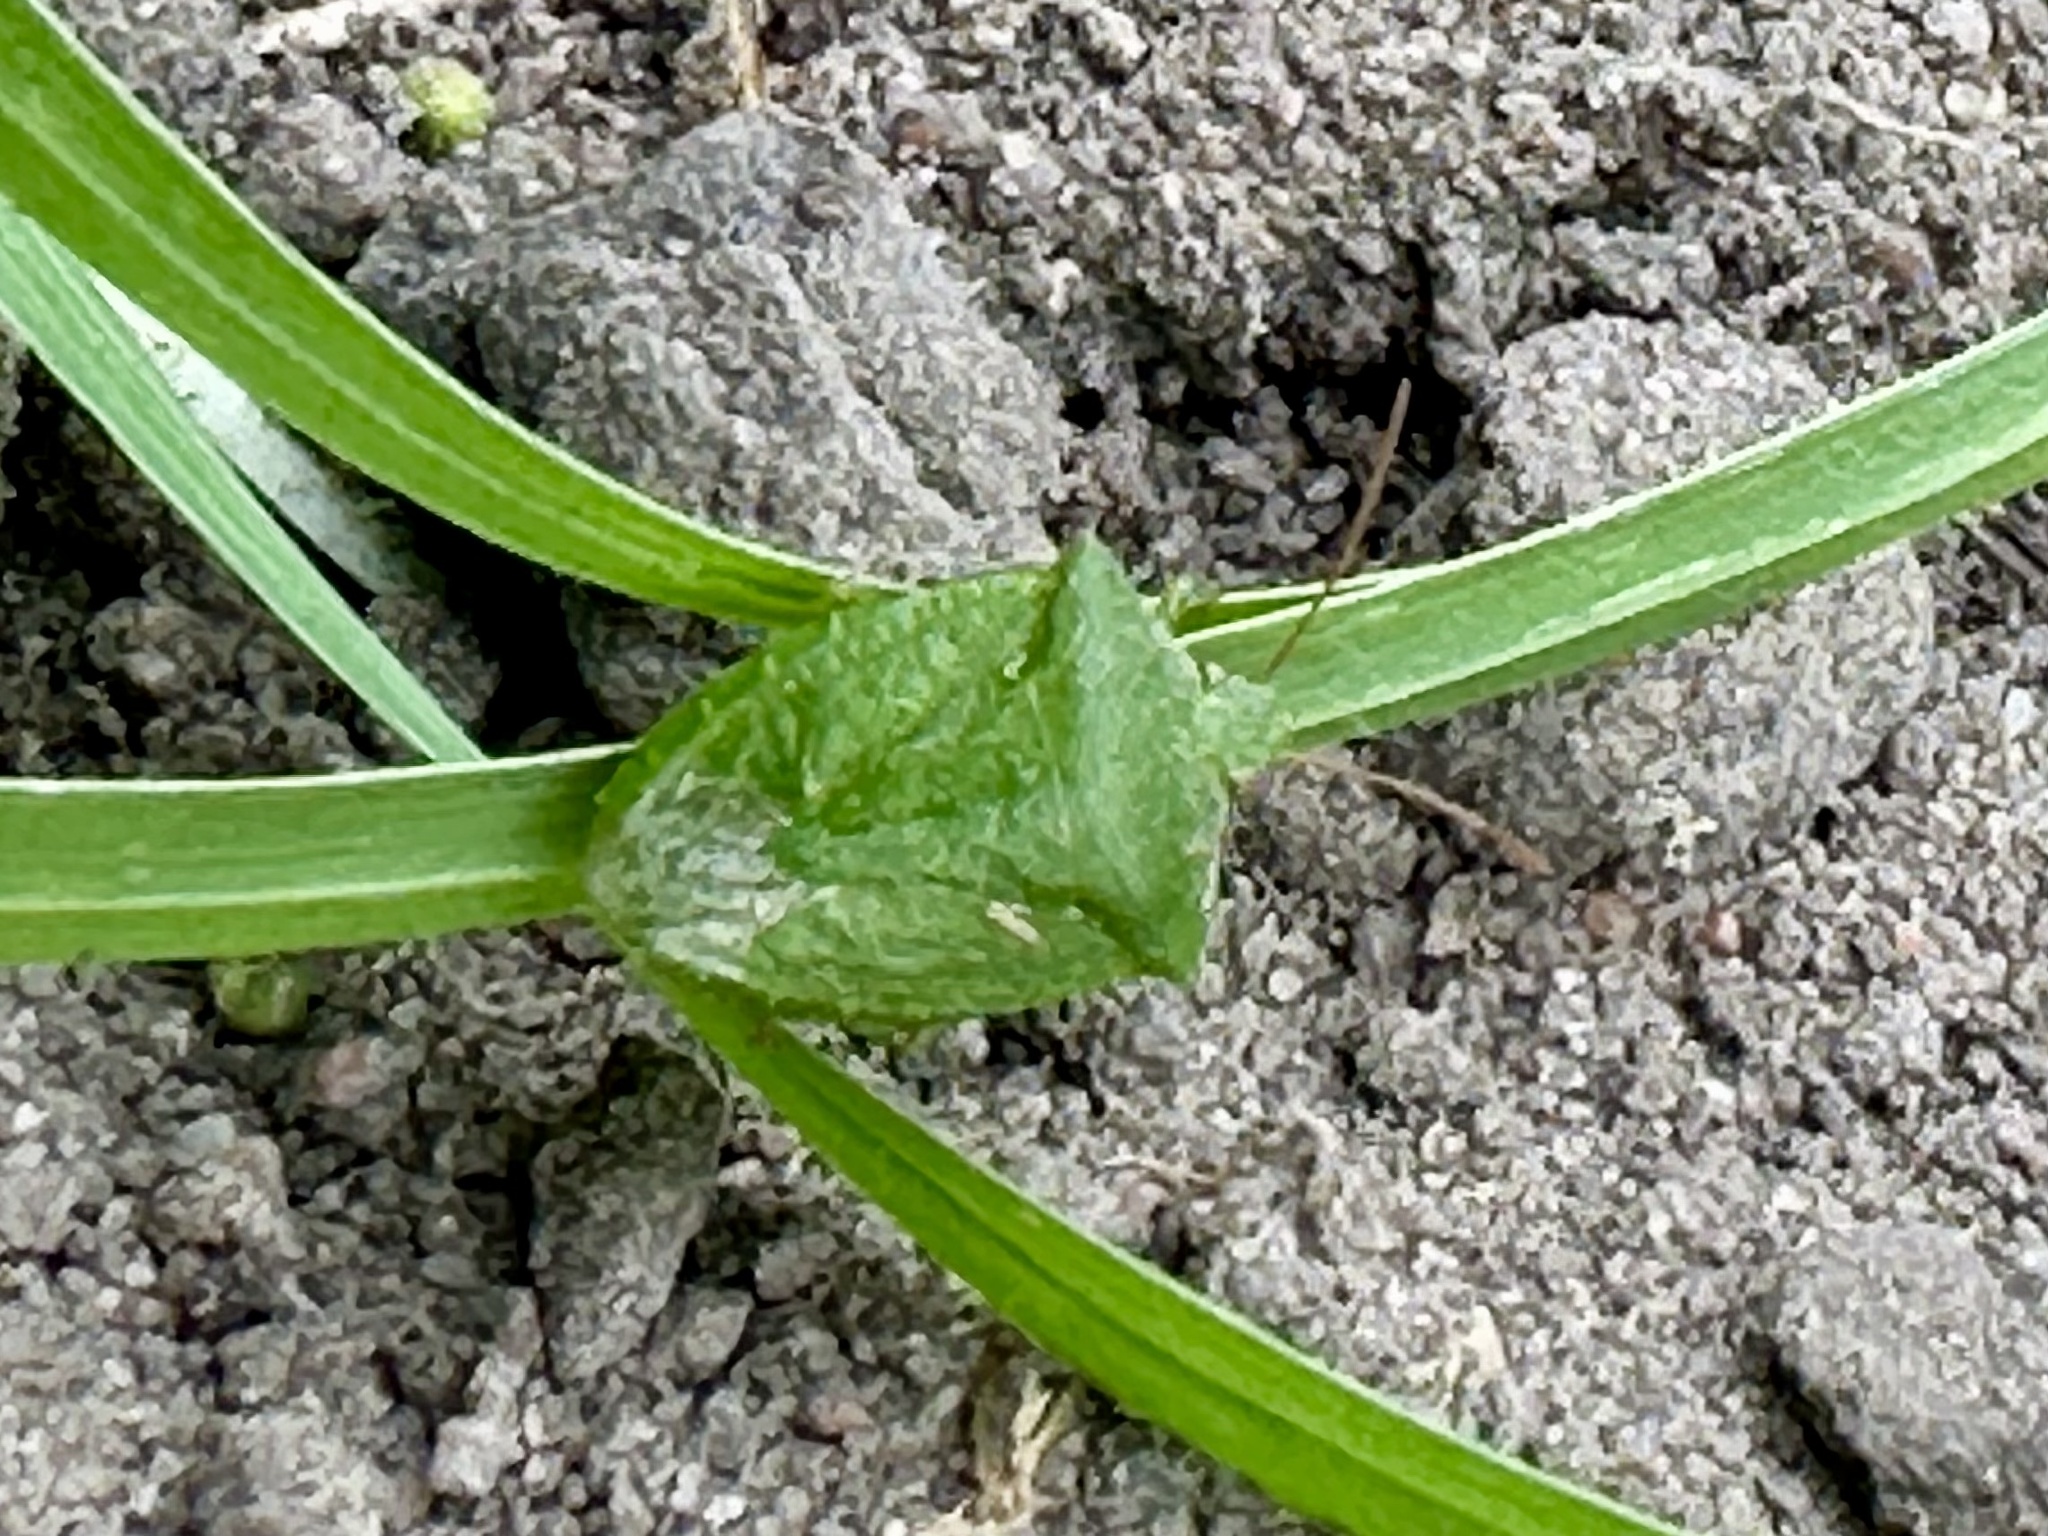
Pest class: stink_bug